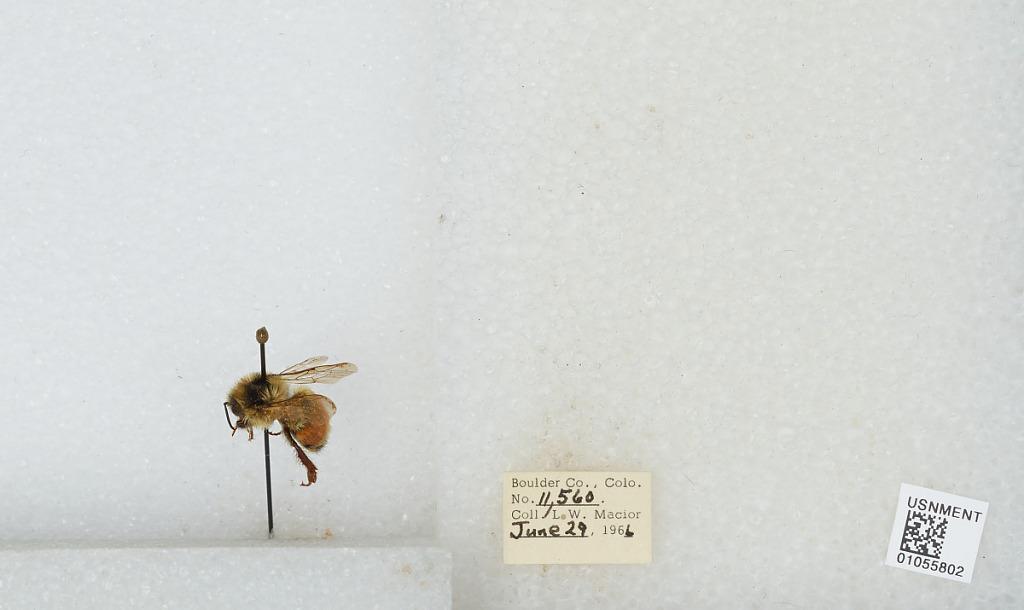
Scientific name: Bombus (Pyrobombus) bifarius Cresson
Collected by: L. Macior
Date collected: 1966-6-29
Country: United States
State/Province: Colorado
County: Boulder
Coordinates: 40.0017, -105.308